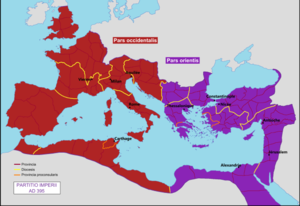
Partition de l'Empire Romain vers 395 à l'époque de Théodose Ier et de l'usurpation d'Eugène
Eugène, mort le 6 septembre 394 près d'Aquilée, rhéteur et grammairien, est proclamé co-empereur romain d'Occident en 392 à la suite de la mort de Valentinien II. Ce chrétien modéré poussé par le général franc Argobast n'est pas reconnu par Théodose Iᵉʳ qui, régnant alors sur la partie orientale de l'empire, proclame co-empereur son fils Flavius Honorius et considère dès lors Eugène comme usurpateur.